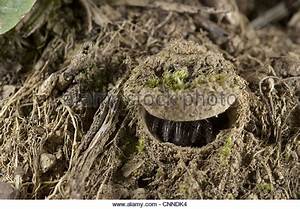
Label: spider